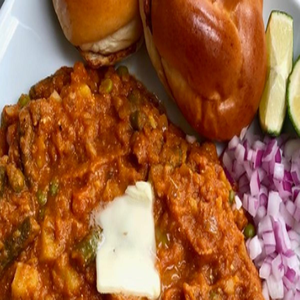
Dish: pavbhaji